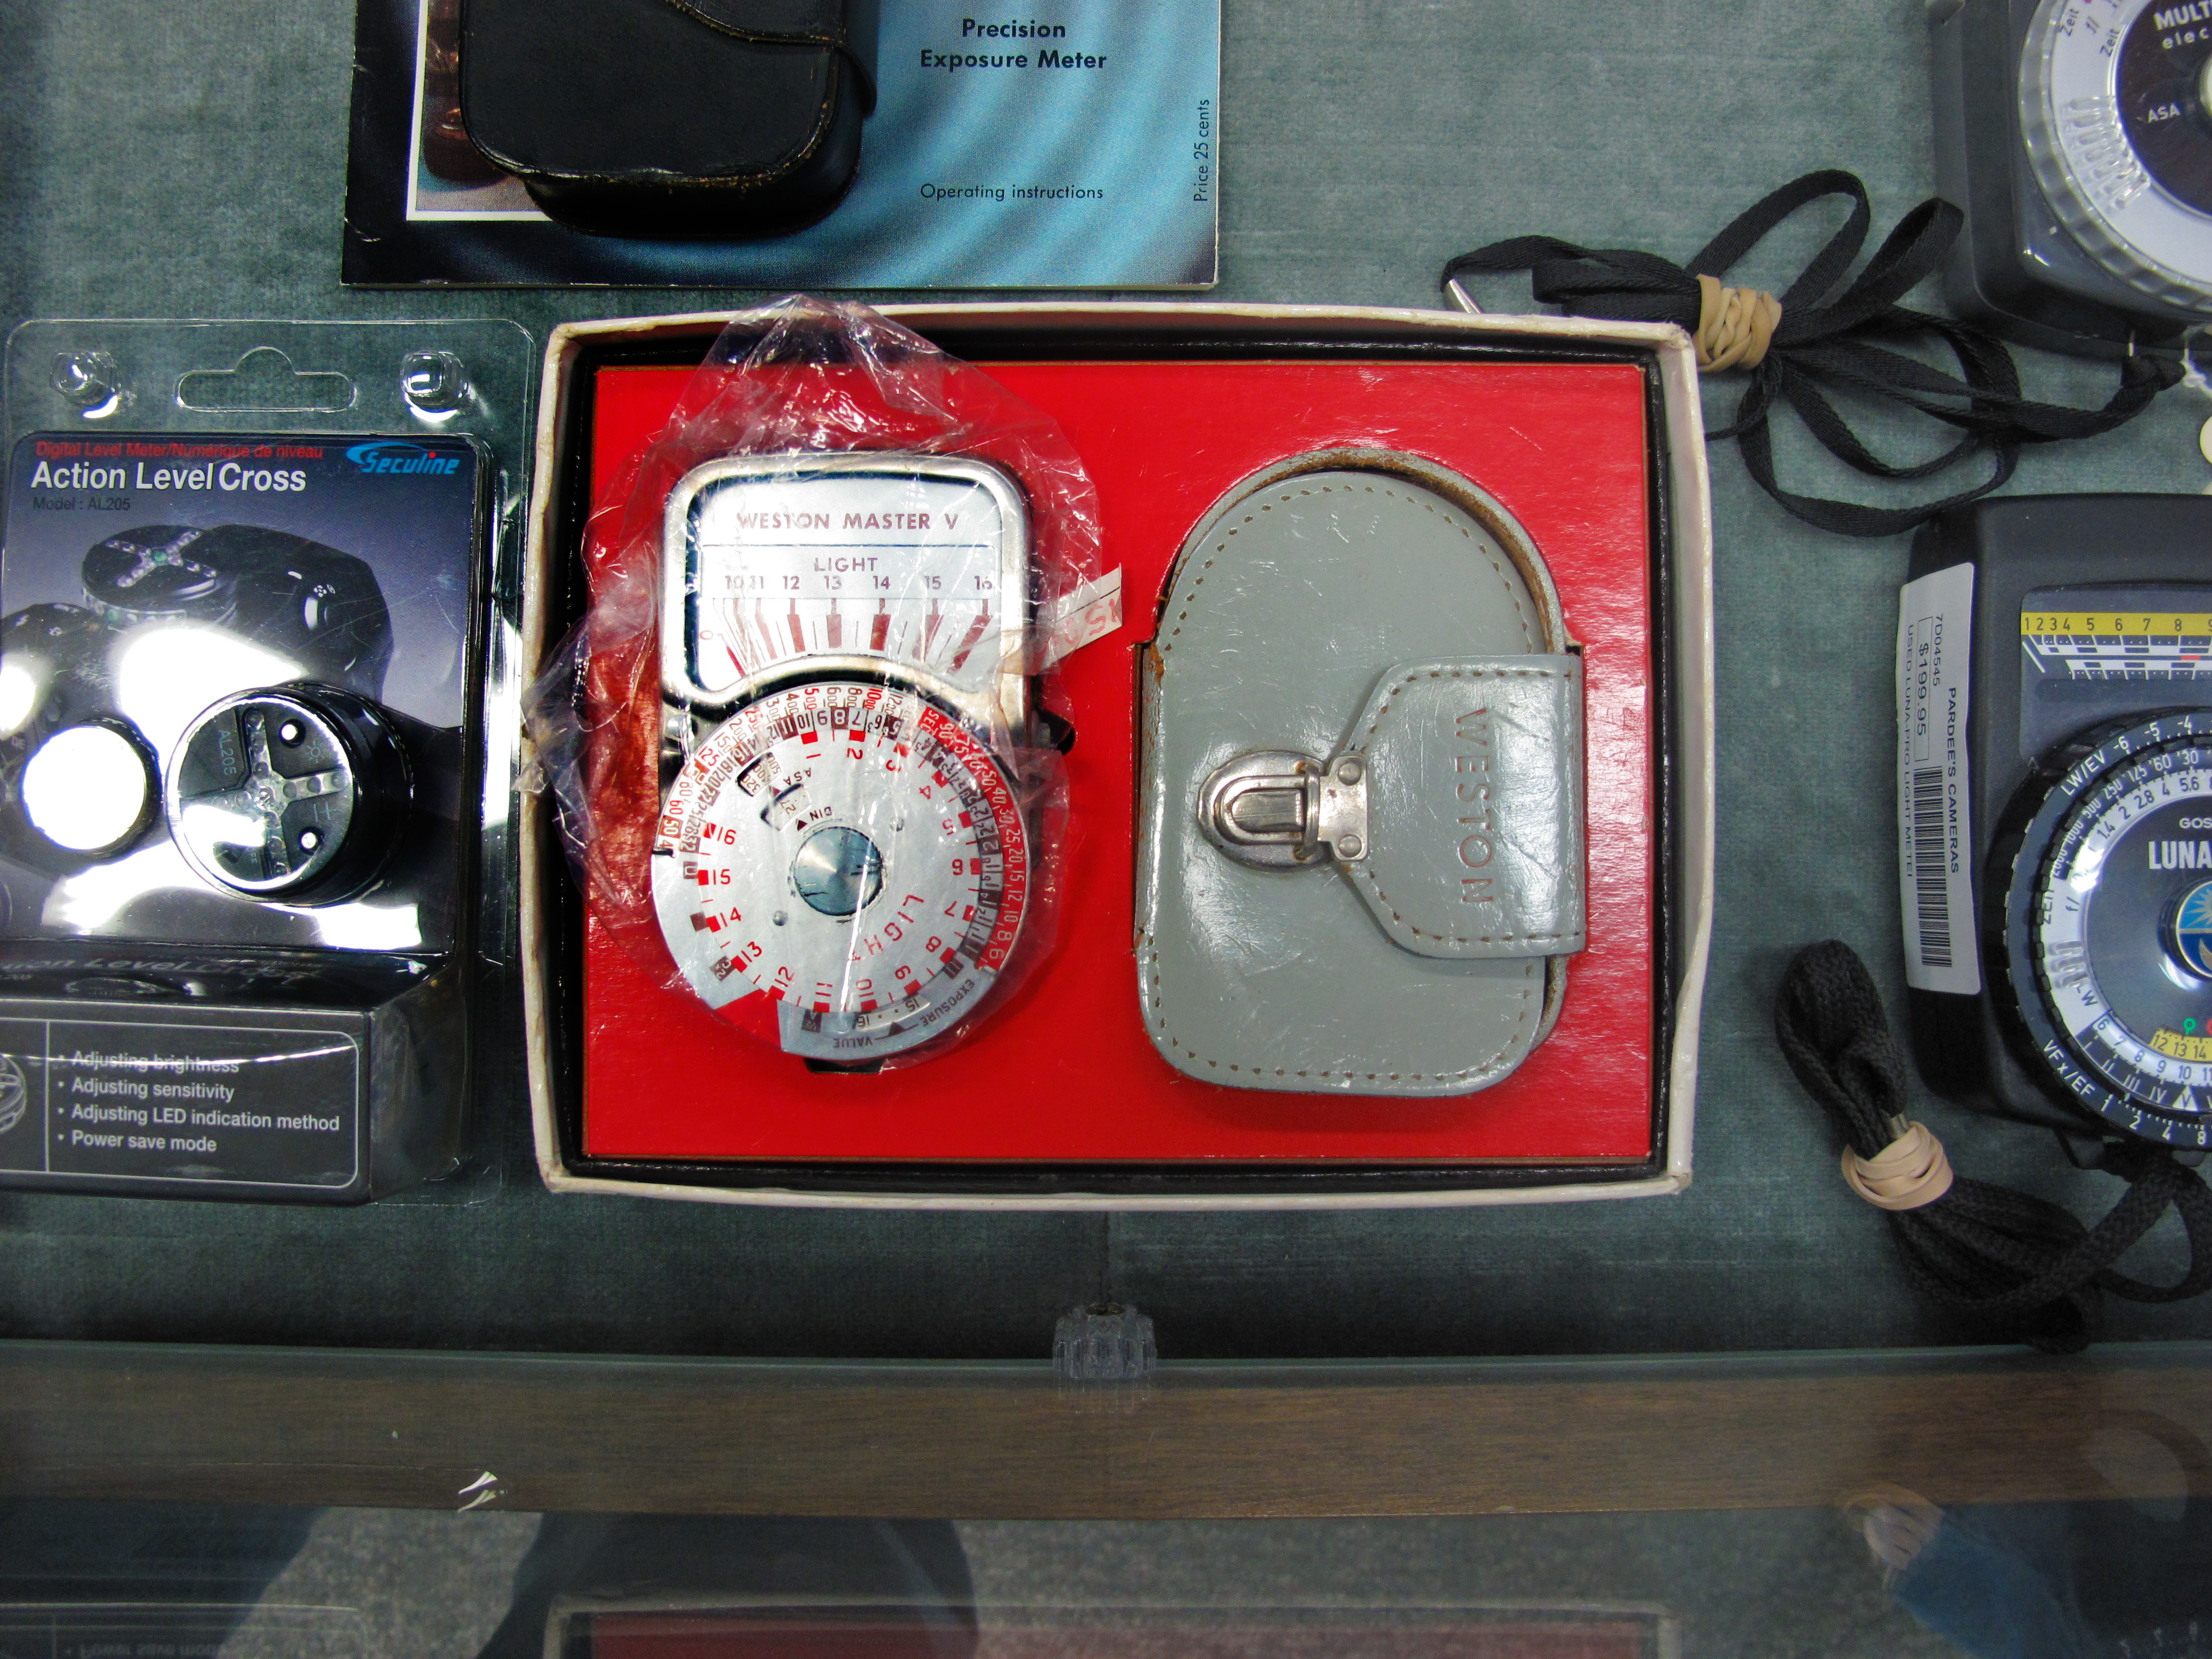
light, car, photography, vintage, vehicle, meter, machine, california, rule, sacramento, f16, automobile make, automotive exterior